Monroe M. Shipe

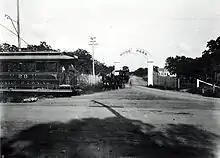
An Austin Electric Railway Company streetcar passes the Hyde Park entrance in the 1890s

Shortly after moving to Austin in 1889, Shipe borrowed $62,500 to found the Austin Electric Railway Company and applied for a city franchise for his new company to run an electric streetcar line from downtown Austin to a plot of land about 20 blocks north of the city. This plot would become his development, Hyde Park. The Austin City Council awarded him the franchise in 1890 to build a line on Congress Avenue, west on Pecan Street (now Sixth Street), and north on Rio Grande Street and Old Georgetown Road (now Guadalupe Street) to a loop through the new development. Shipe's franchise only allowed him to build track on streets not already occupied by other networks.